1955 Indonesian legislative election

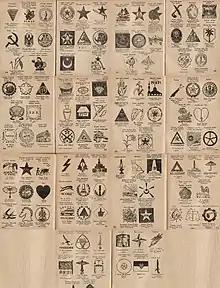
Parties that had been officially registered in Indonesia in 1954.

The first elections were originally planned for January 1946, but because the Indonesian National Revolution was still underway, this was not possible. After the war, every cabinet had elections in its program. In February 1951 the Natsir cabinet introduced an election bill, but the cabinet fell before it could be debated. The next cabinet, led by Sukiman did hold some regional elections. Finally, in February 1952, the Wilopo cabinet introduced a bill for voter registration. Discussions in the House of Representatives did not start until September because of various objections from the political parties. According to Feith, there were three factors. Firstly, legislators were worried about losing their seats; secondly they were worried about a possible swing to Islamic parties and thirdly an electoral system in accordance with the Provisional Constitution of 1950 would mean less representation for regions outside Java.